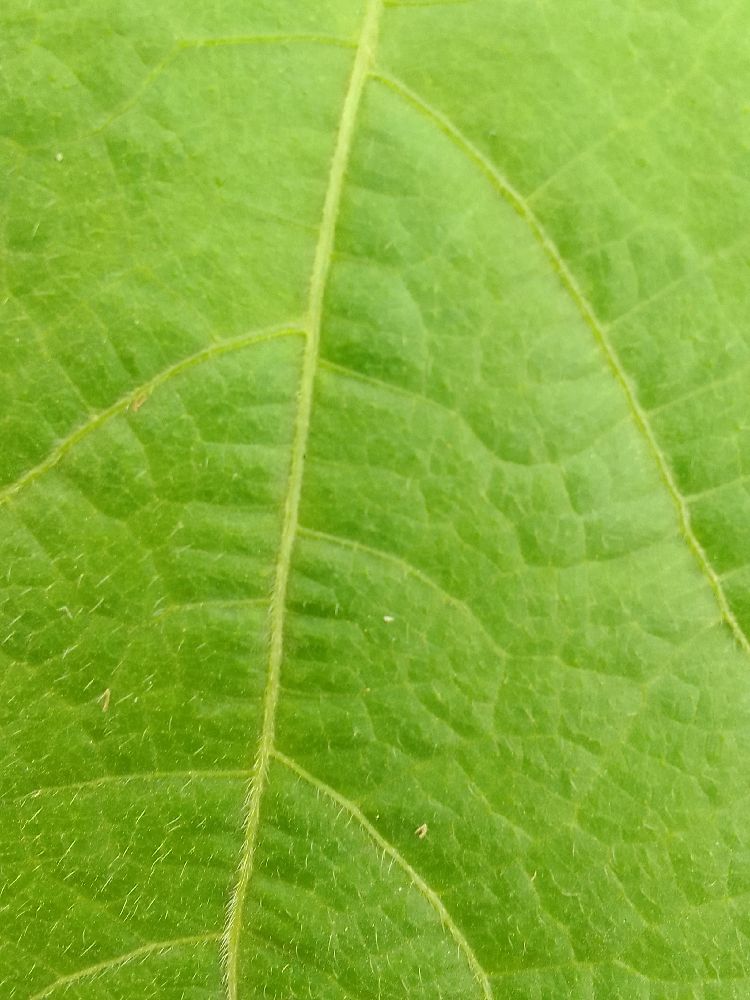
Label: healthy